Accorsi-Ometto Museum

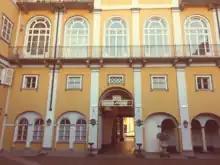
The 'Accorsi – Ometto Museum.

The route through the museum leads through 27 rooms, divided into two sections: the first presents the exhibition of pieces from the 18th and 19th centuries, in particular Baccarat crystals, silverware, and Meissen porcelain. The second section presents furniture reconstructing the ambiance of a refined home of the 18th century, in accordance with the antique dealer's taste. The style represented here, according to historical records, was fashionable for about fifty years in Turin's leading homes. Particularly remarkable is the Piffetti's room, dedicated to the secrétaire-cabinet in rare wood with ivory and tortoiseshell, made in 1738 by Pietro Piffetti. This trumeau is considered a masterpiece of the Piedmont cabinet maker.